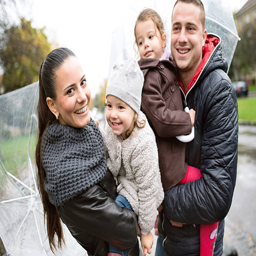
young family with daughters under the umbrellas , town